Paul Goulet

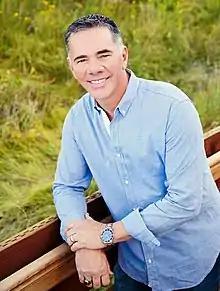

Paul Goulet (born February 25, 1958) is a speaker, author, writer and consultant from Nevada. In 2013, Goulet was recognized as a Distinguished Nevadan by the Nevada System of Higher Education.